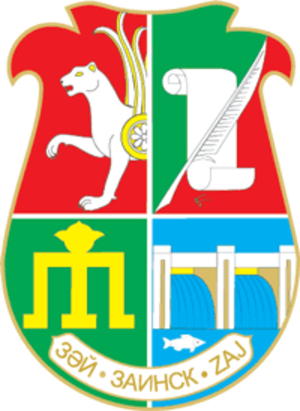
Zaïnsk est une ville de la république du Tatarstan, en Russie, et le centre administratif du raïon Zaïnski. Sa population s'élevait 40 635 habitants en 2017.